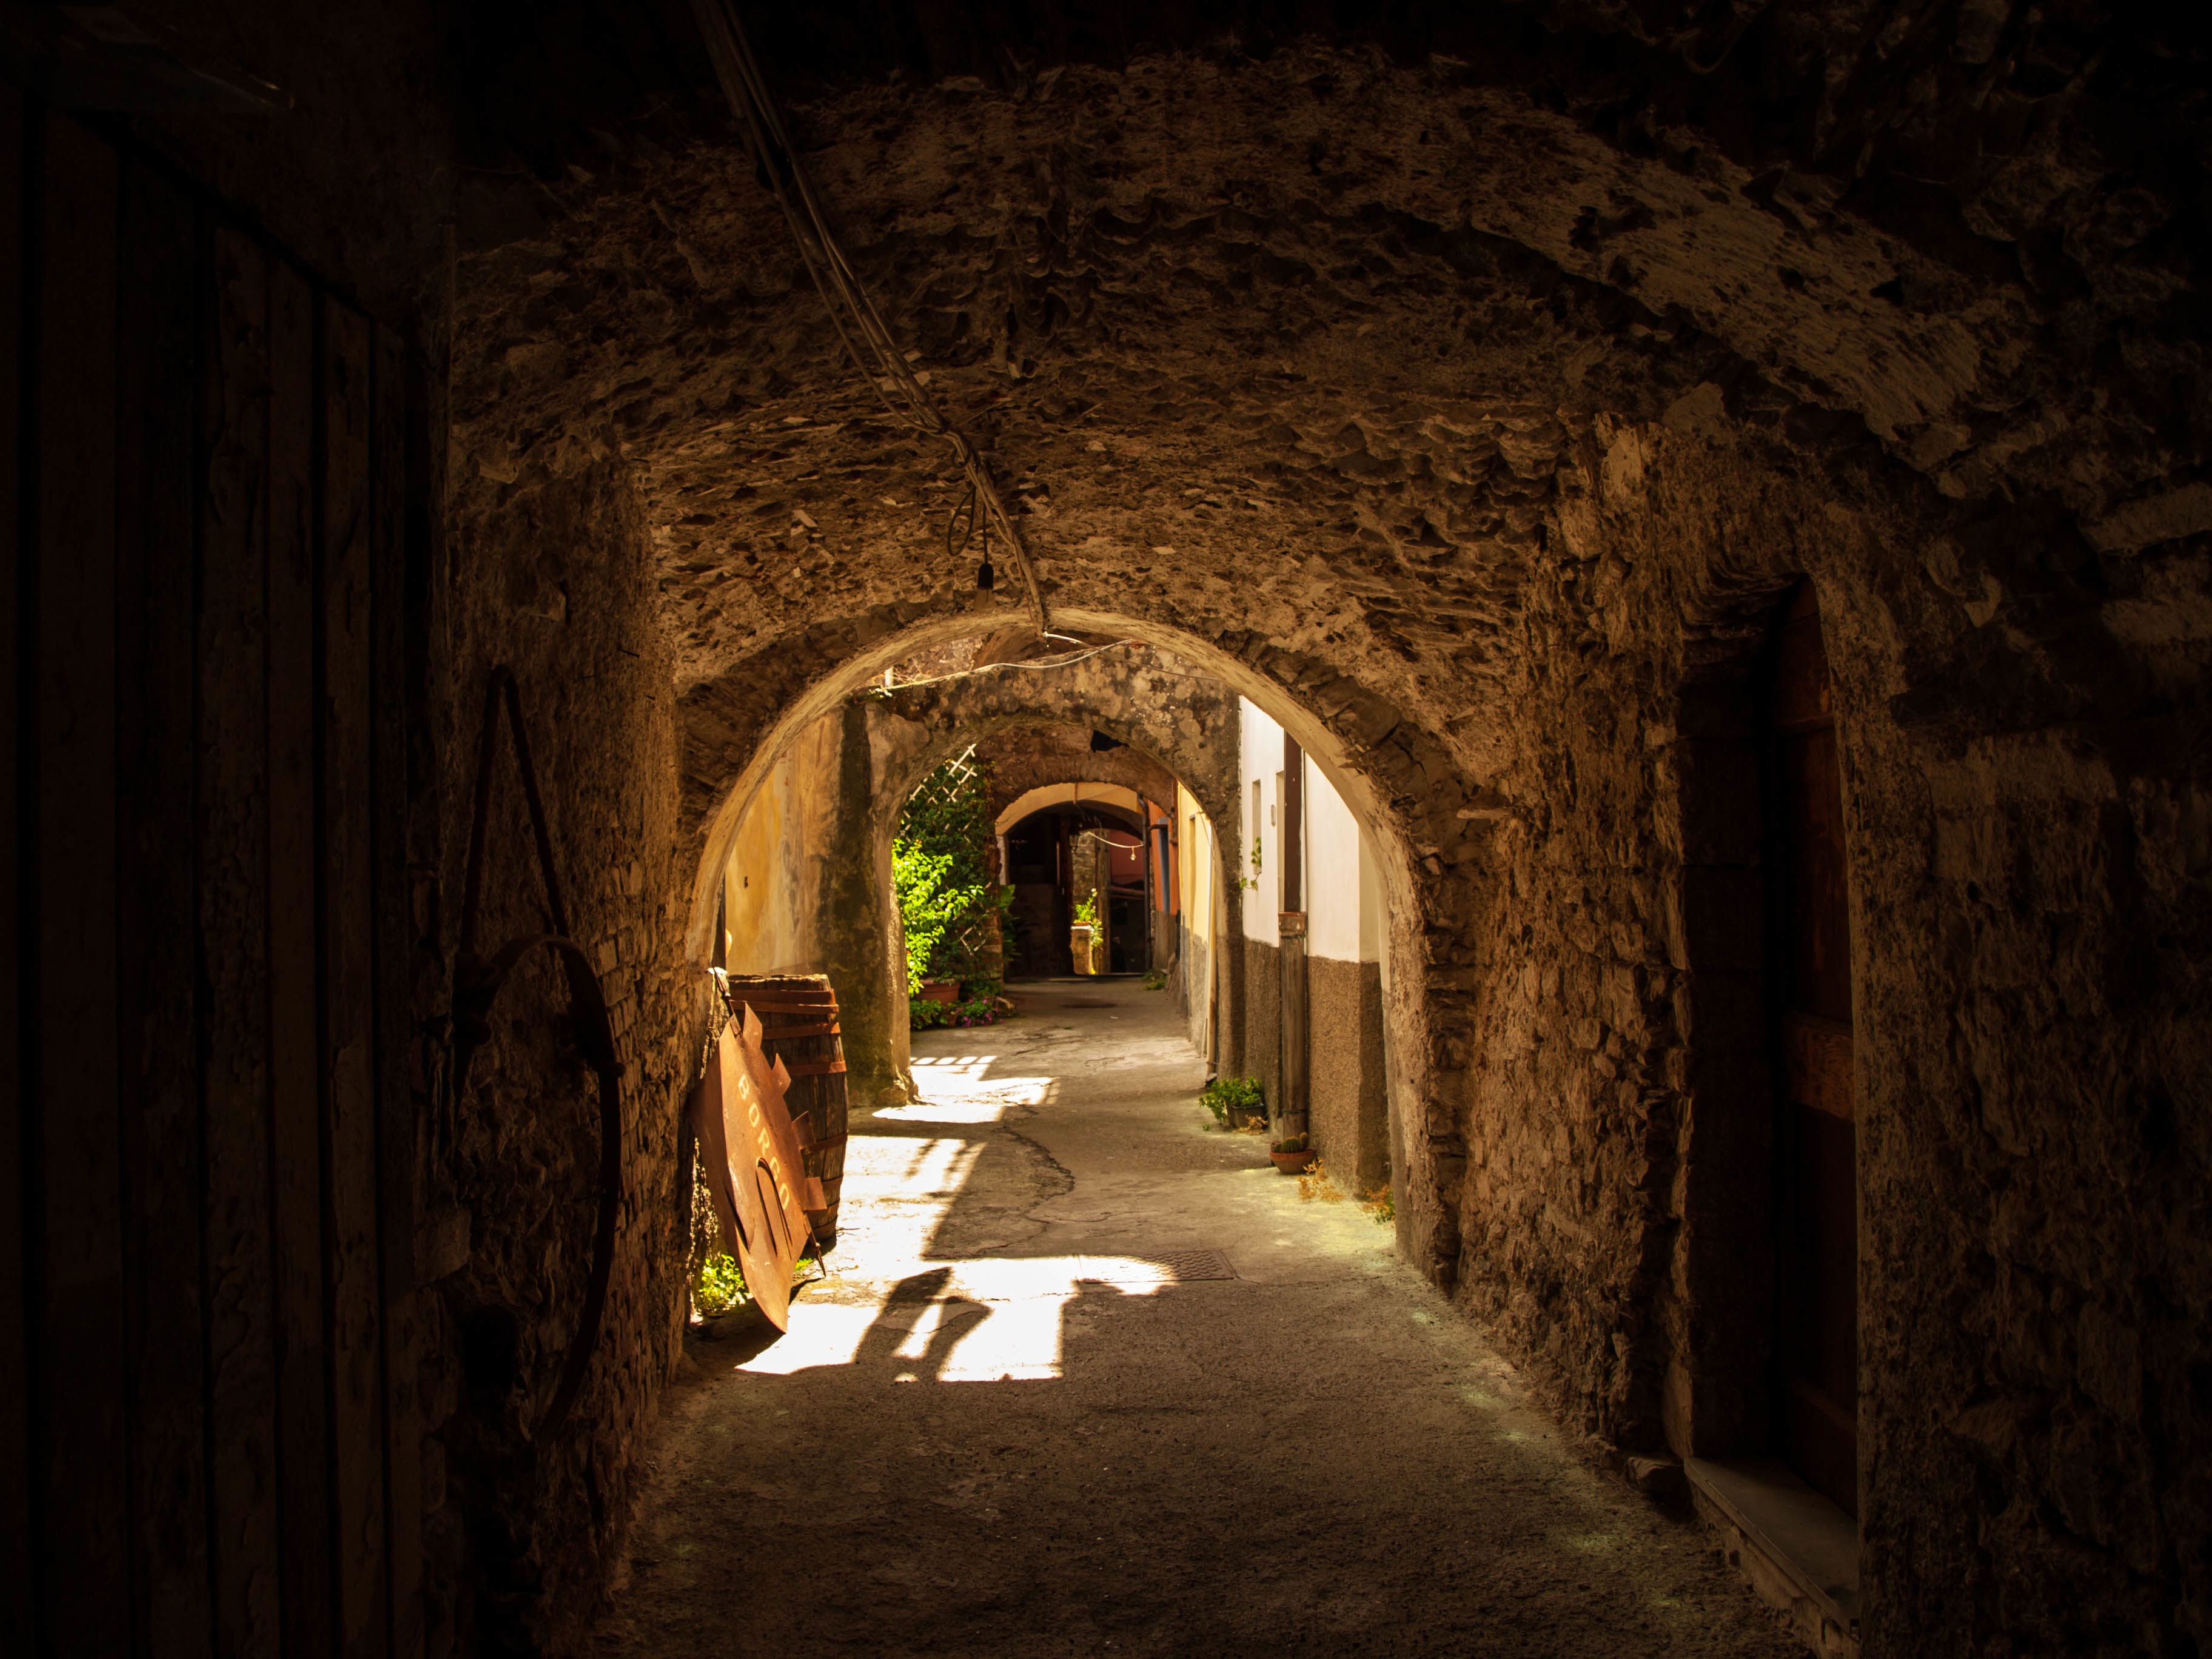
light, night, alley, tunnel, arch, darkness, temple, ruins, infrastructure, crypt, ancient history